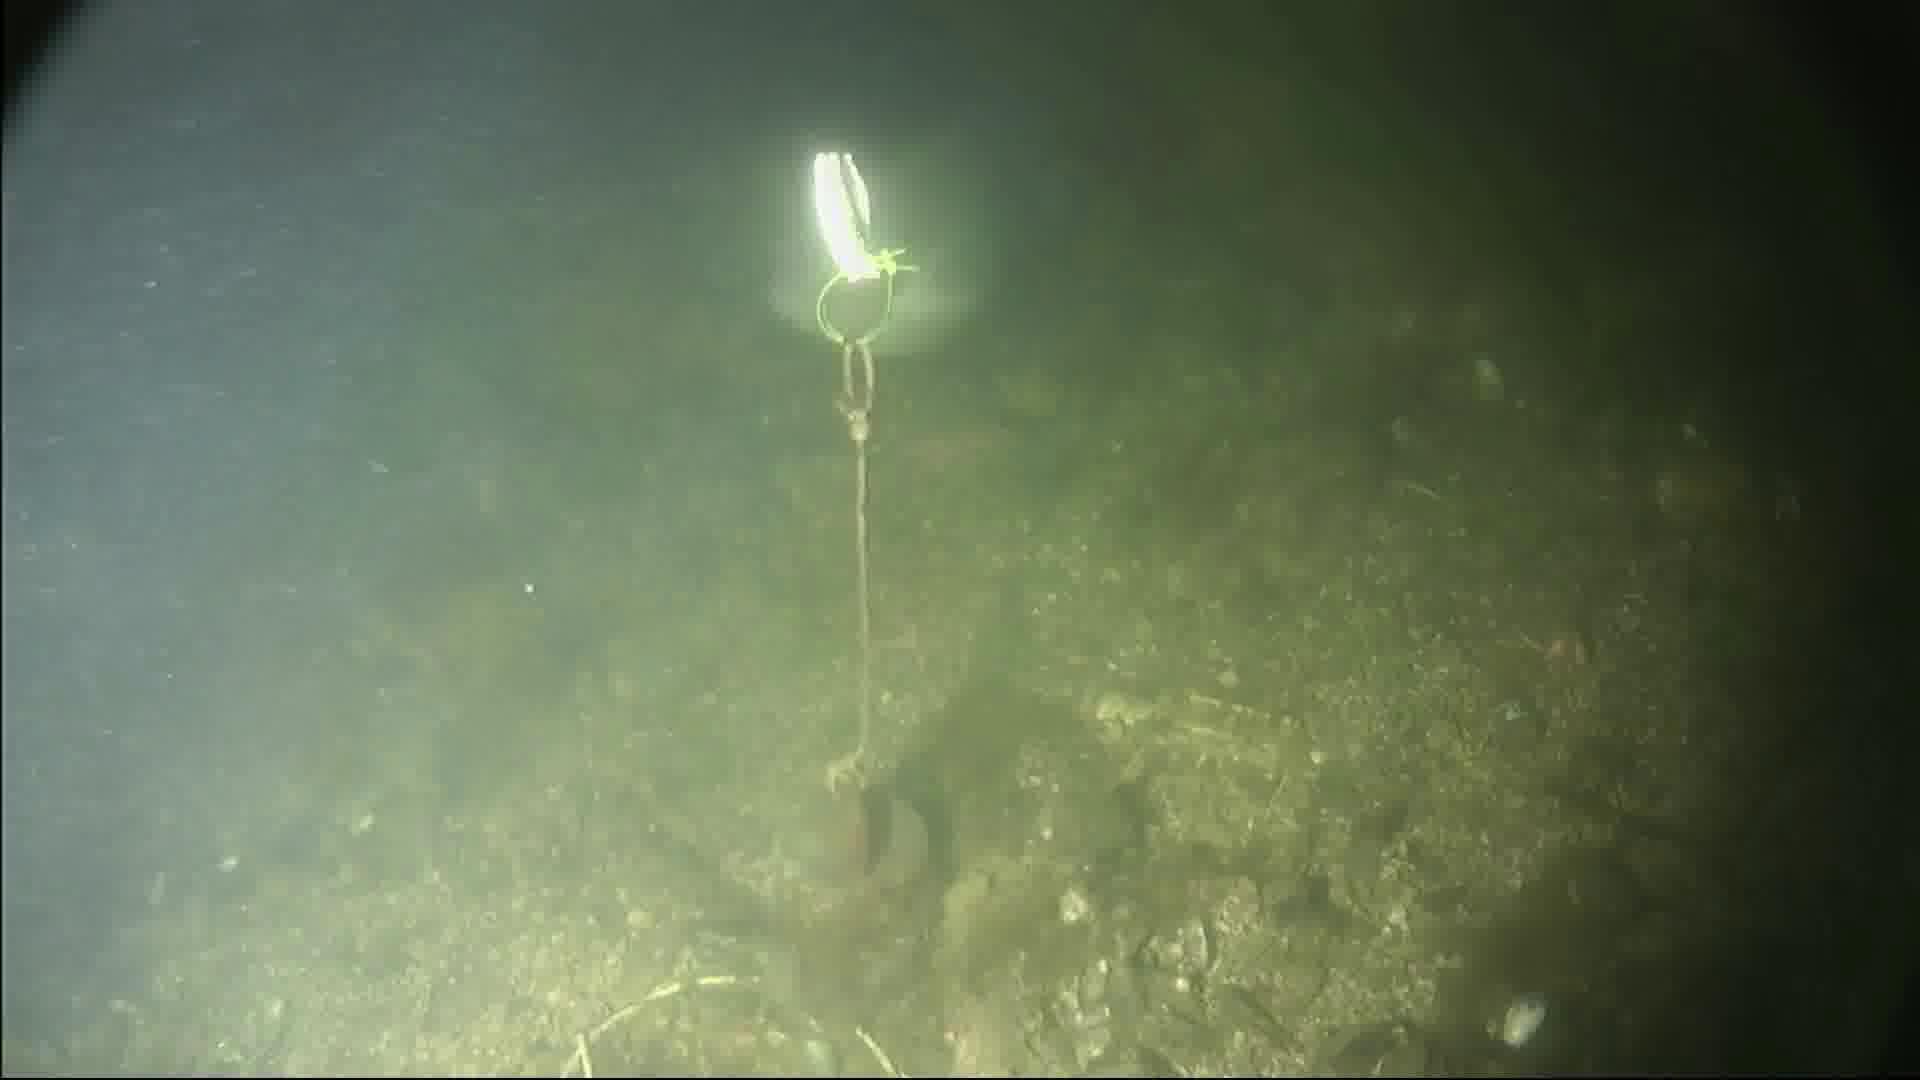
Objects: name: fish